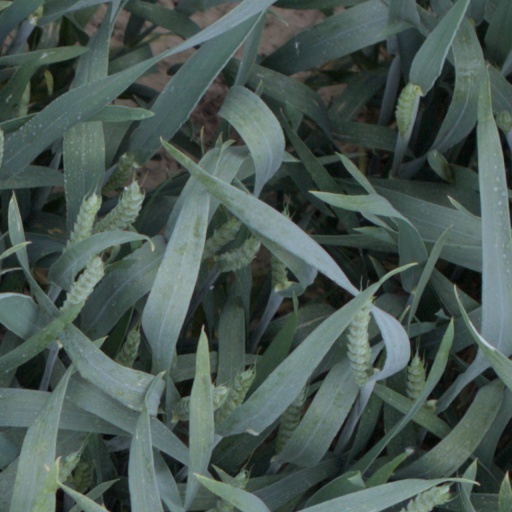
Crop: wheat